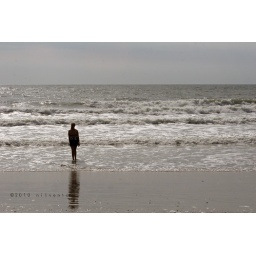
girl standing in waves